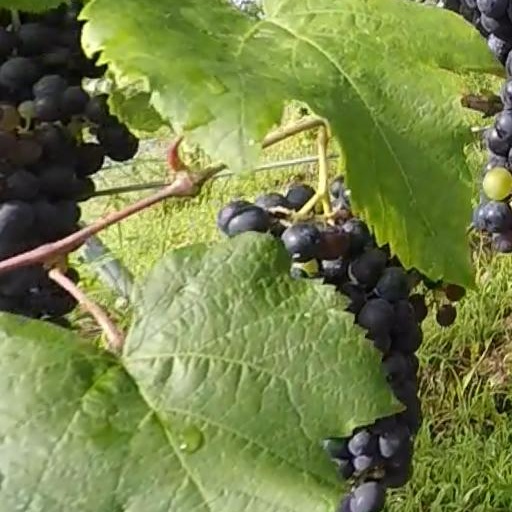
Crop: grape